NASCAR operations of Chip Ganassi Racing

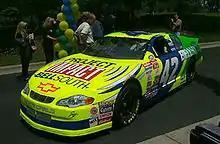
Kenny Irwin Jr.'s BellSouth Chevrolet in 2000.

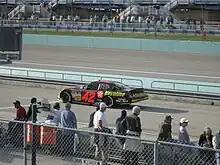
Juan Pablo Montoya in Texaco colors in 2007.

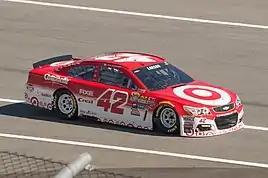
Kyle Larson at Daytona in 2016.

Originally the 42 was planned to run the Daytona 500 with Swedish CART driver Kenny Bräck in the car and even completed testing at Daytona, the team never attempted the Daytona 500. The car came back as No. 42 in 2002 at Watkins Glen when Jimmy Spencer attempted but failed to qualify the car while Scott Pruett drove Spencer's normal car, the No. 41. The car was scheduled to run seven more races with Jamie McMurray driving, but when McMurray filled in for Sterling Marlin, the team did not run until 2003. The No. 42 team ran full-time in 2003, with McMurray as the driver and Texaco/Havoline as the sponsor. McMurray won Rookie of the Year honors in the Winston Cup Series. He failed to win a race in 2004, but had a very good season, with 23 Top-10s. He finished 11th in series points, the best of the non-Chasers. In 2005, McMurray missed the Chase after he was passed by Ryan Newman just before the Chase started, and McMurray finished 12th in points.